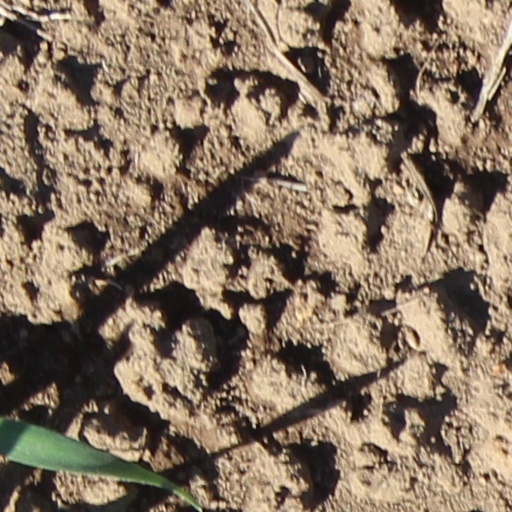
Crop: wheat